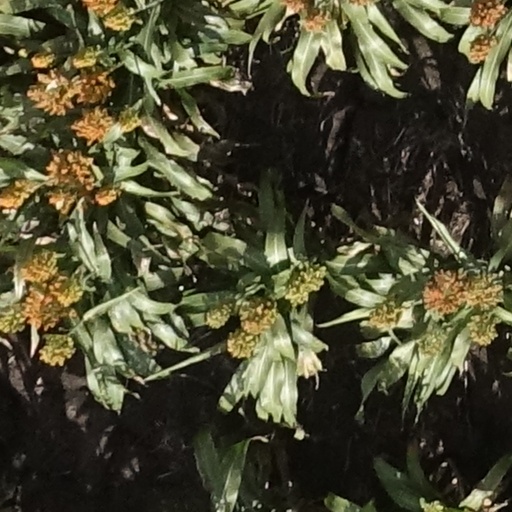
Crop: sorghum